Text comics

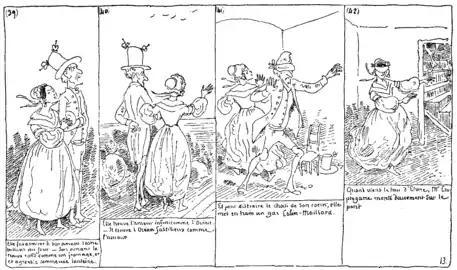
"Histoire de Monsieur Cryptogame" (1830) by Rodolphe Töpffer, an early example of a text comic. Notice the text underneath the images

Text comics or a text comic is a form of comics where the stories are told in captions below the images and without the use of speech balloons. It is the oldest form of comics and was especially dominant in European comics from the 19th century until the 1950s, after which it gradually lost popularity in favor of comics with speech balloons.